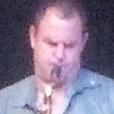
Age: 49